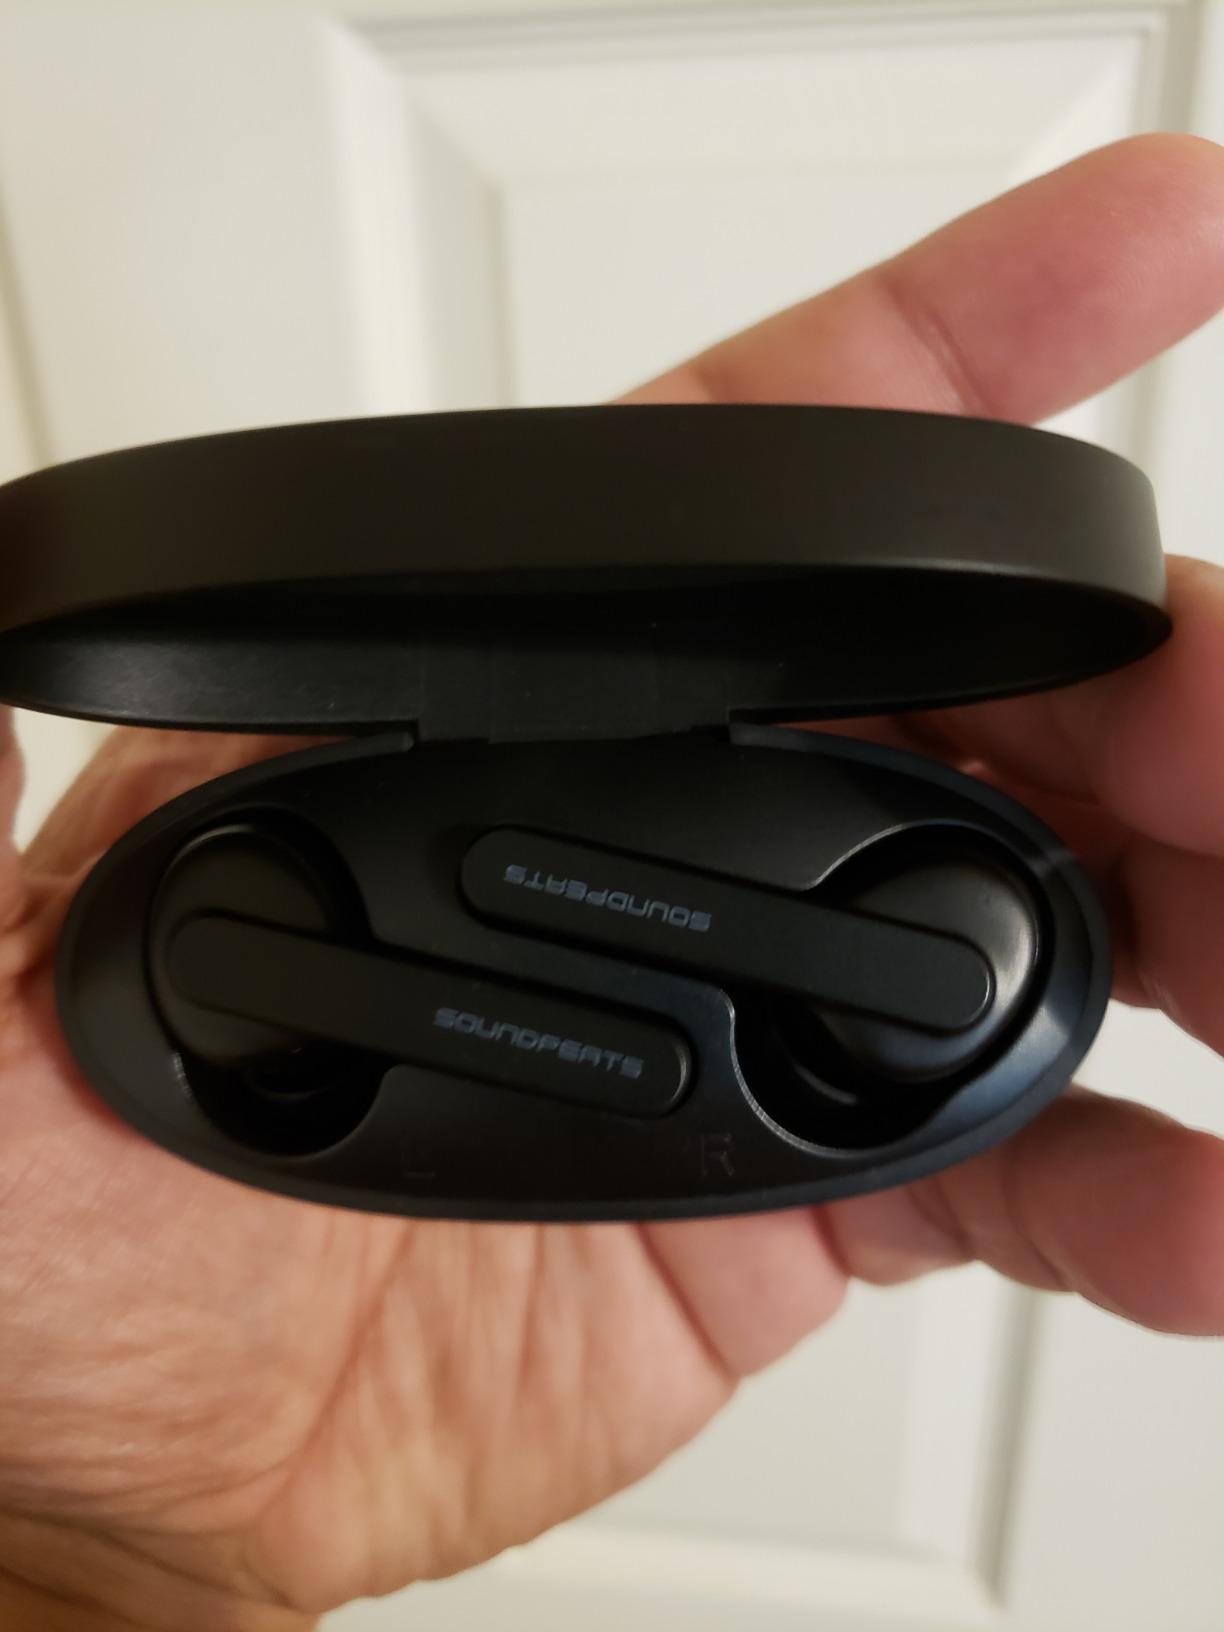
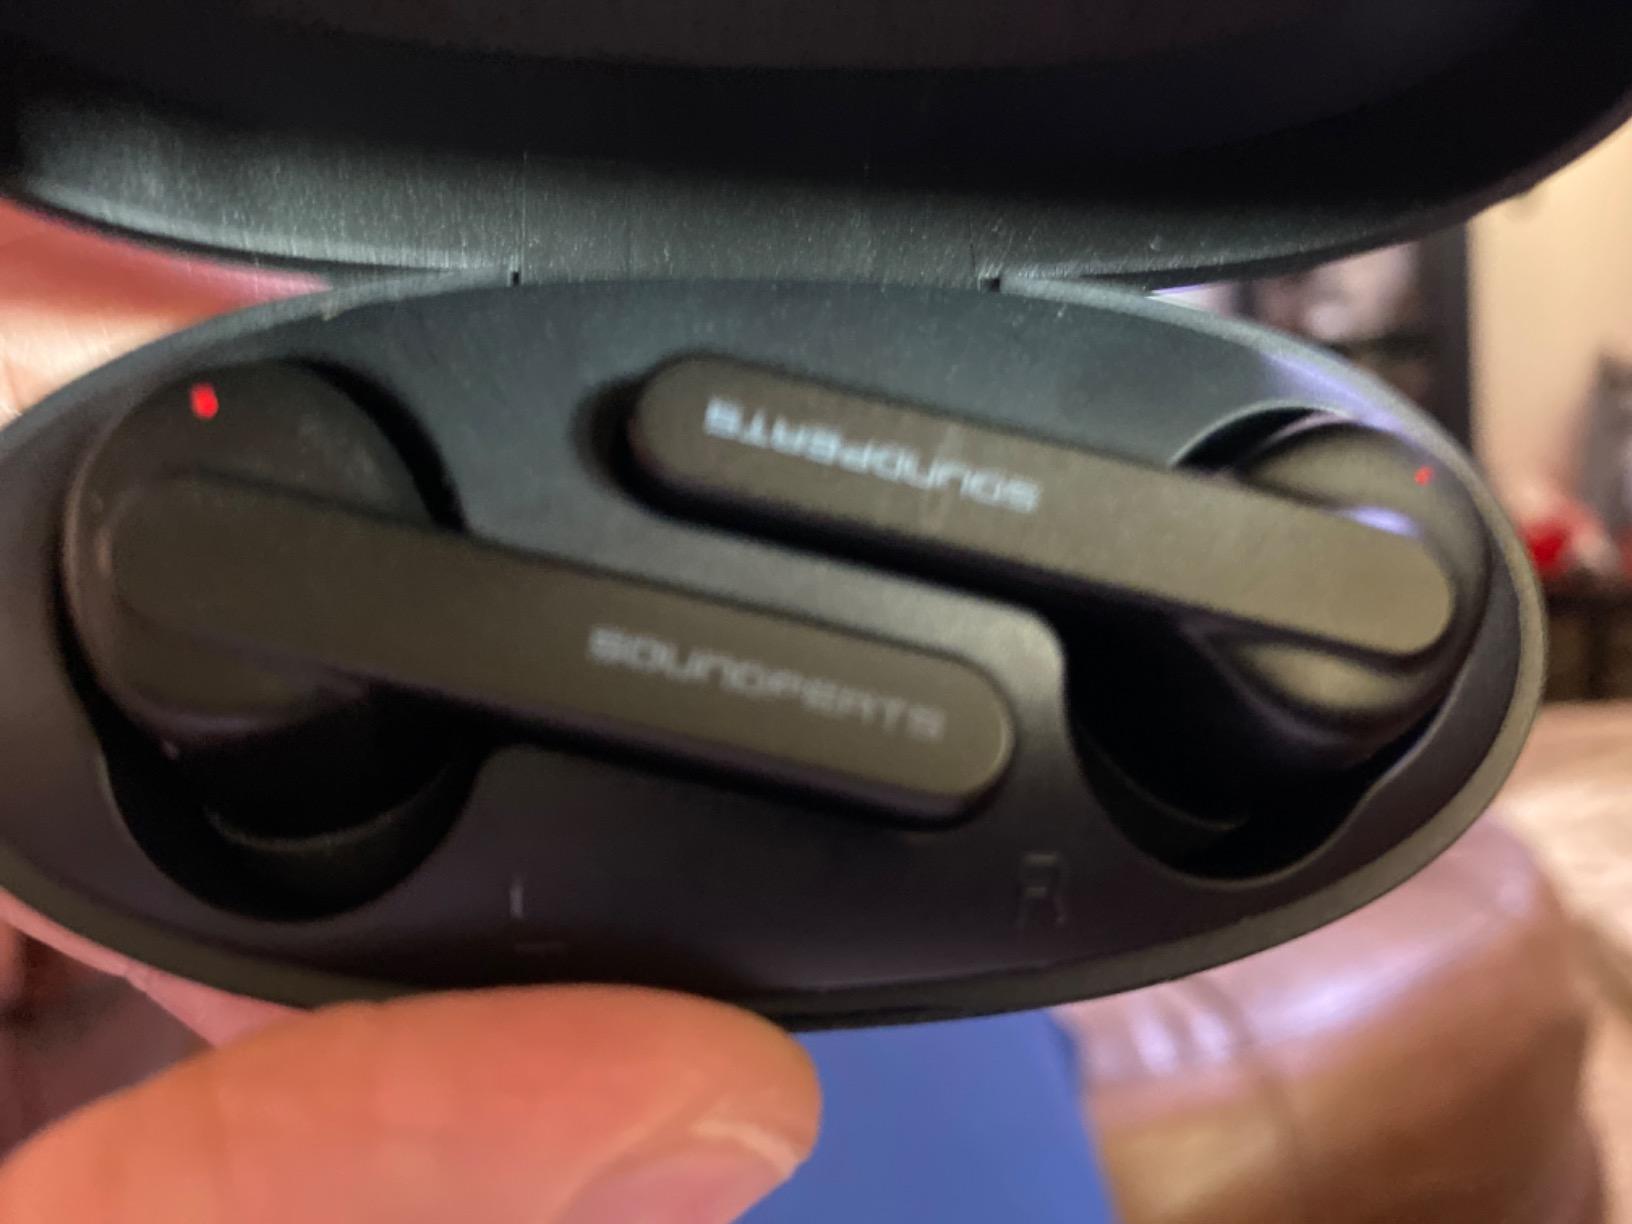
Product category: earbuds
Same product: yes